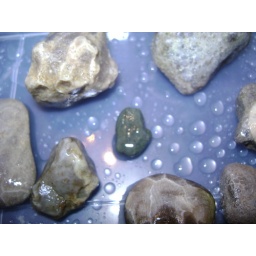
Small green stone in shape of Michigan's lower penninsula, surrounded by variety of Petoskey Stones